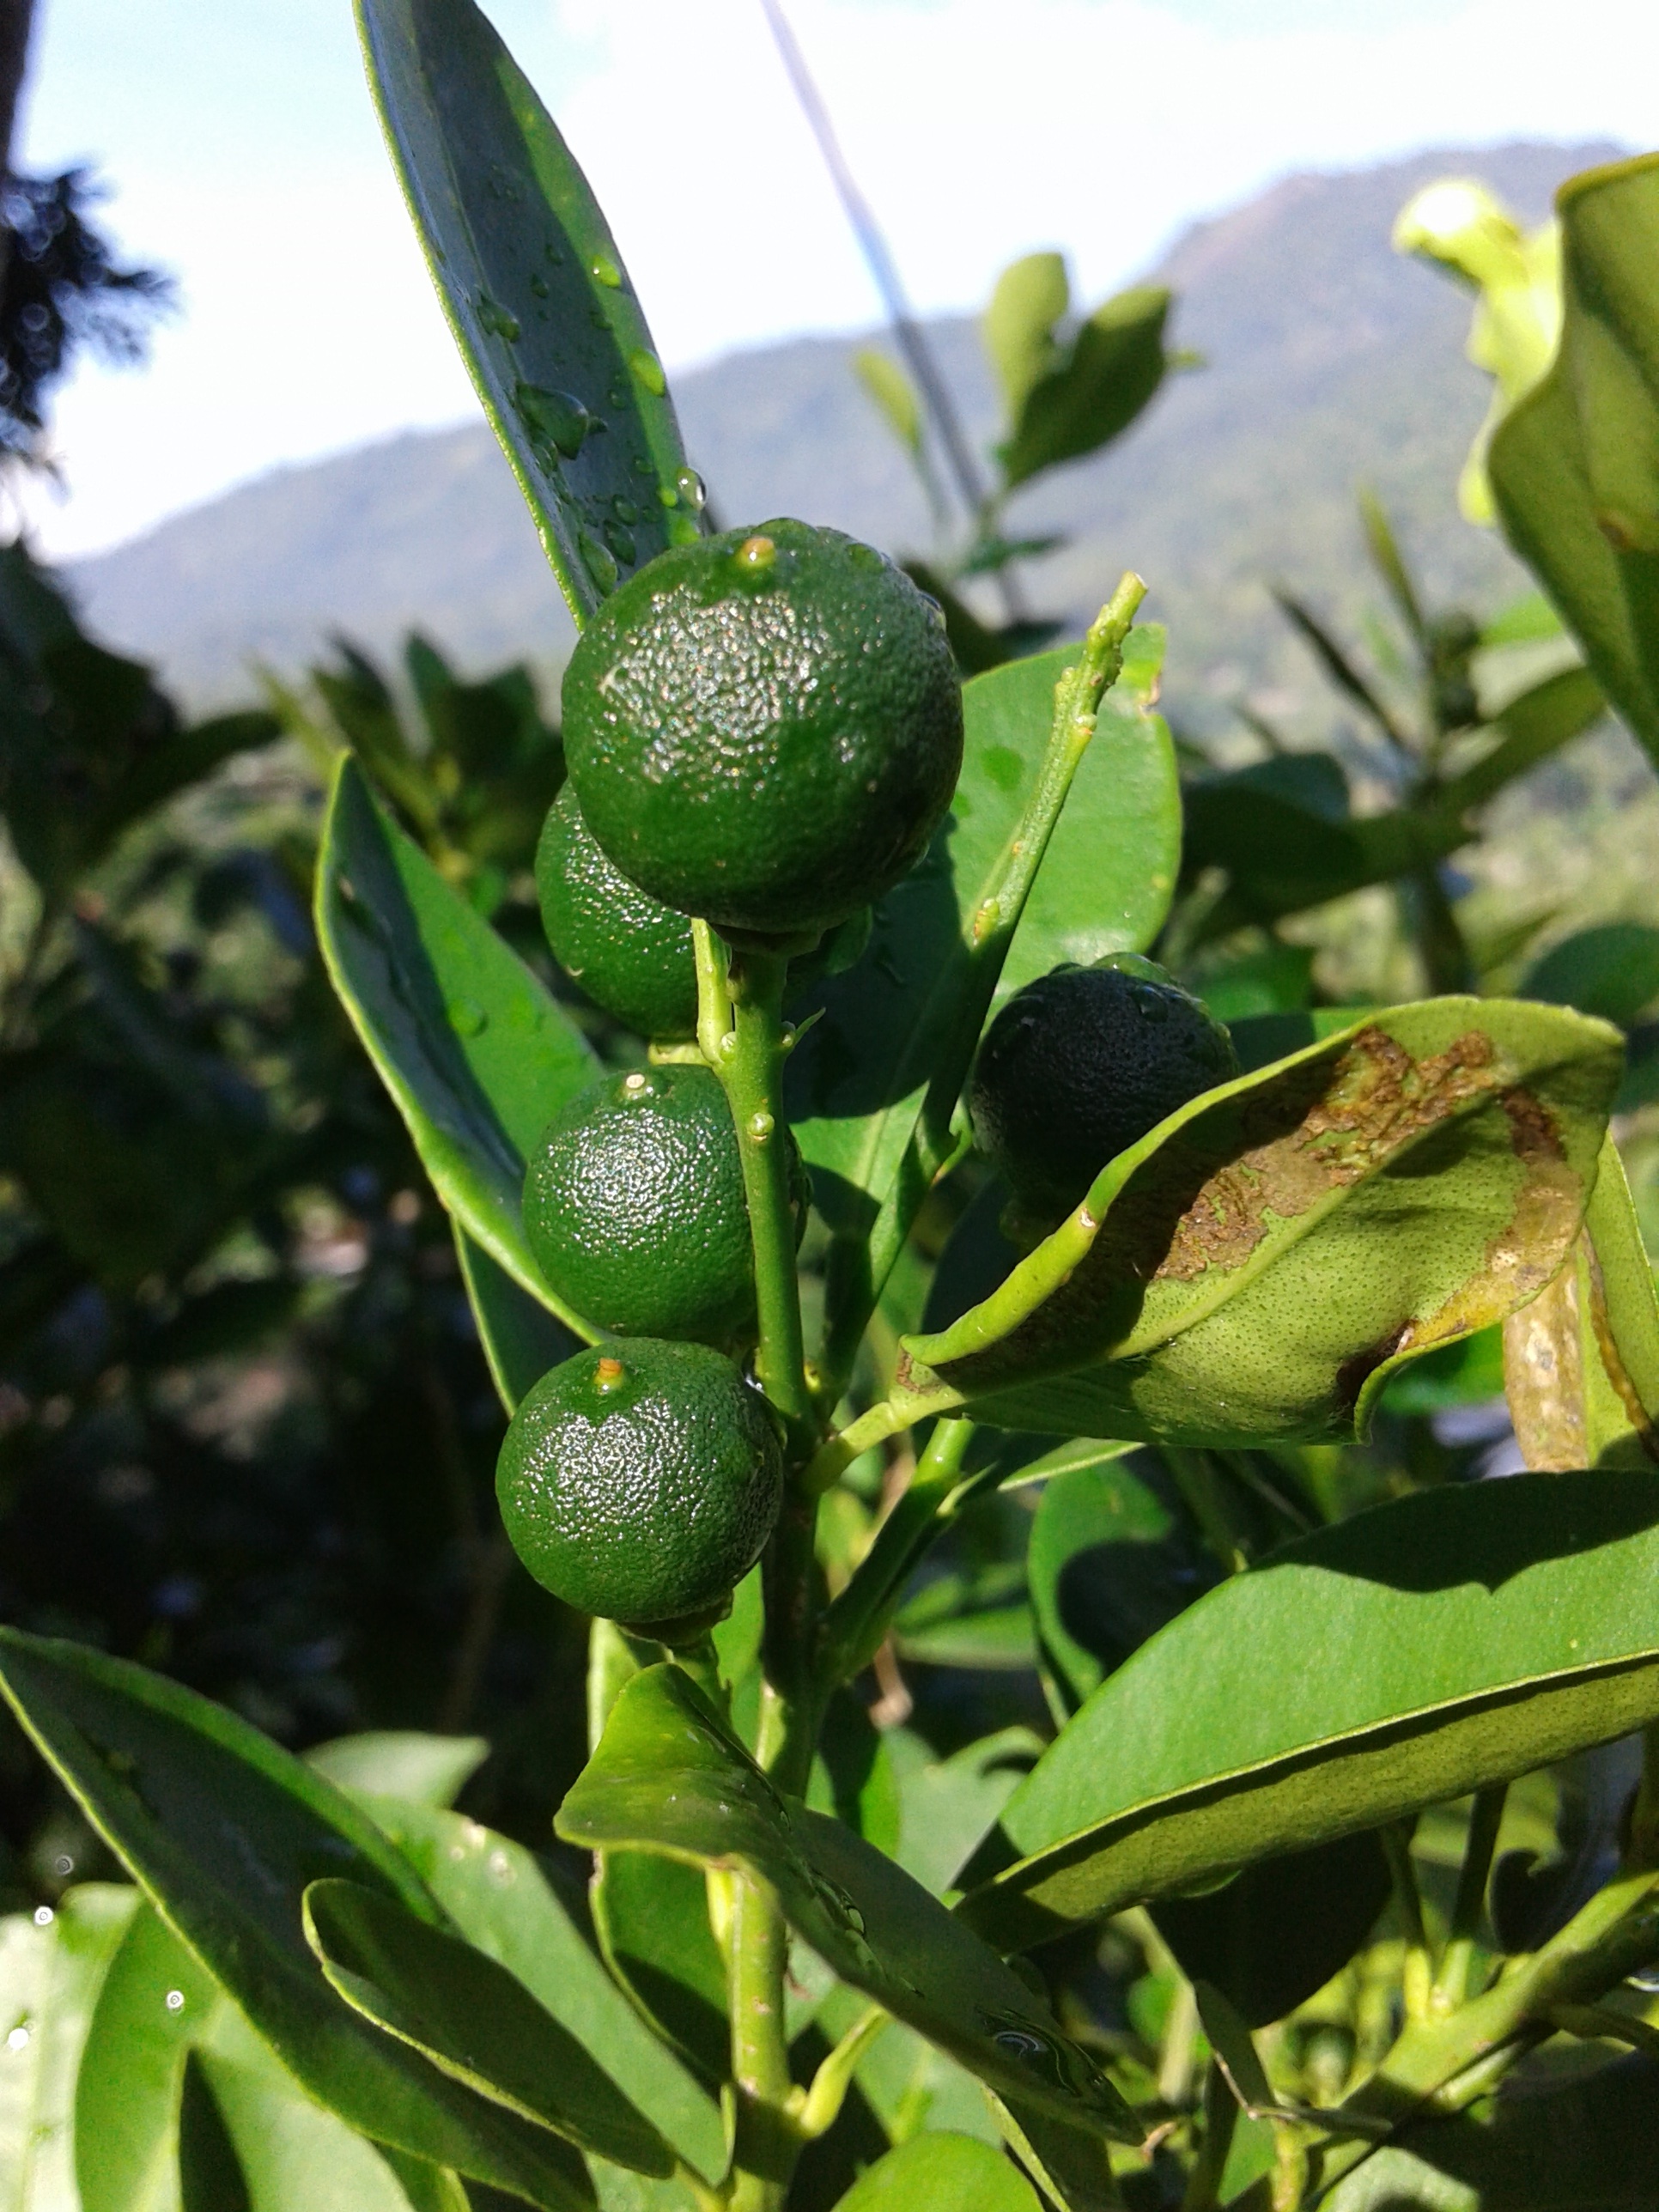
tree, nature, plant, fruit, flower, orange, food, green, produce, evergreen, fresh, botany, garden, healthy, flora, shrub, limon, citrus, flowering plant, land plant